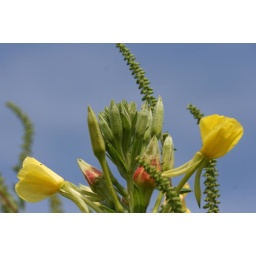
A yellow flower up against the blue sky.